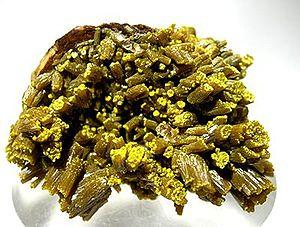
Poullaouen est une commune du département du Finistère, dans la région Bretagne, en France.